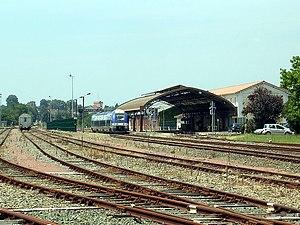
Gare de Mont-de-Marsan, Landes, France. Le TER Aquitaine est en gare. On aperçoit le clocher de l'église de Saint-Pierre-du-Mont en arrière plan
La gare de Mont-de-Marsan est une gare ferroviaire française de la ligne de Morcenx à Bagnères-de-Bigorre, située à proximité du centre ville de Mont-de-Marsan, préfecture du département des Landes en région Nouvelle-Aquitaine.
Mont-de-Marsan est une commune du sud-ouest de la France, préfecture des Landes, en région Nouvelle-Aquitaine.